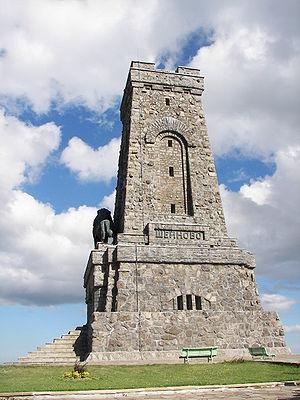
Les batailles de Chipka, sont une série d'affrontements, entre les armées d'une part, de l'Empire russe et des insurgés bulgares et, d'autre part de l'Empire ottoman. Elle se déroulèrent en 1877 et 1878, lors de la Dixième guerre russo-turque qui aboutit à la création d'une Bulgarie autonome au sein de l'Empire ottoman.
Chipka est une petite ville située dans le centre de la Bulgarie, à 163 km à l'est de la capitale Sofia
Le col de Chipka est un col de montagne du Grand Balkan, en Bulgarie, culminant à 1 190 mètres d'altitude. Il passe à proximité du mont Chipka. Il relie la plaine danubienne au nord et la plaine de Thrace au sud, la ville de Gabrovo au nord et celle de Kazanlak au sud.